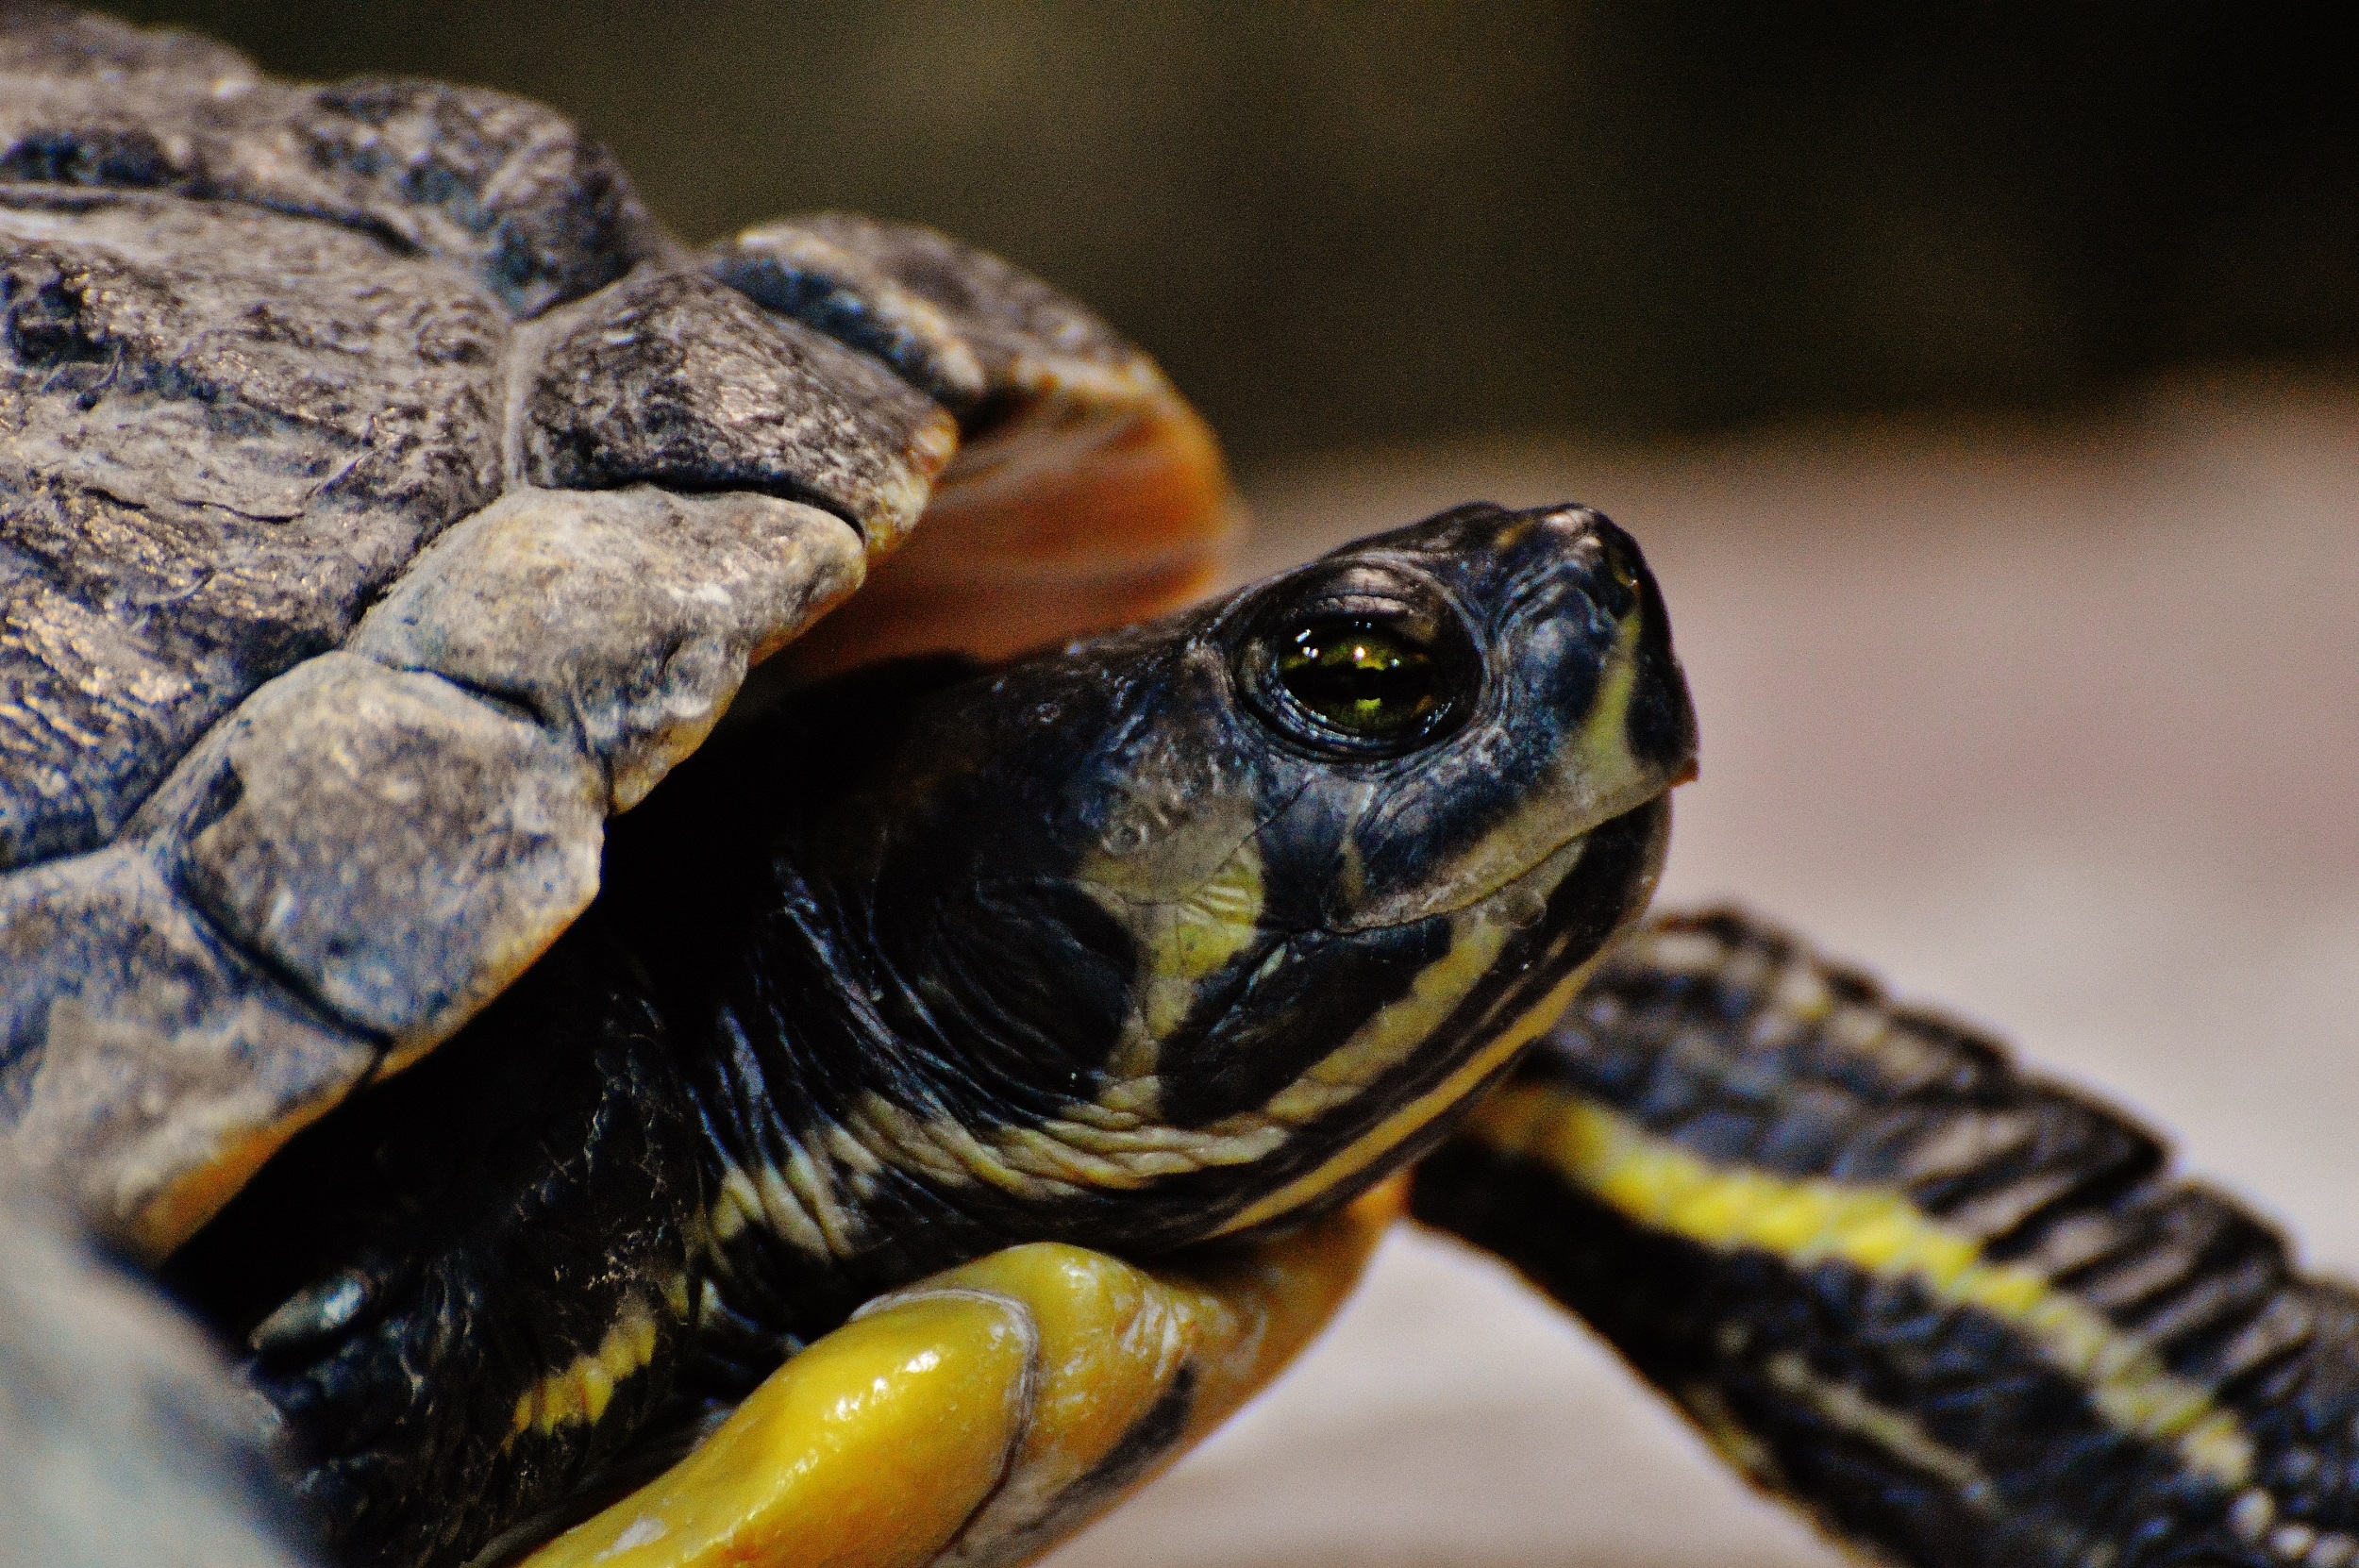
water, nature, animal, wildlife, turtle, reptile, fauna, close up, vertebrate, box turtle, macro photography, panzer, tortoise shell, water turtle, emydidae